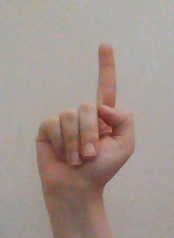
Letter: bb